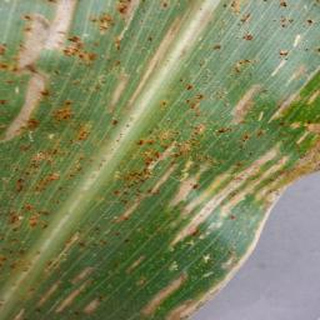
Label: corn_cercospora_leaf_spot